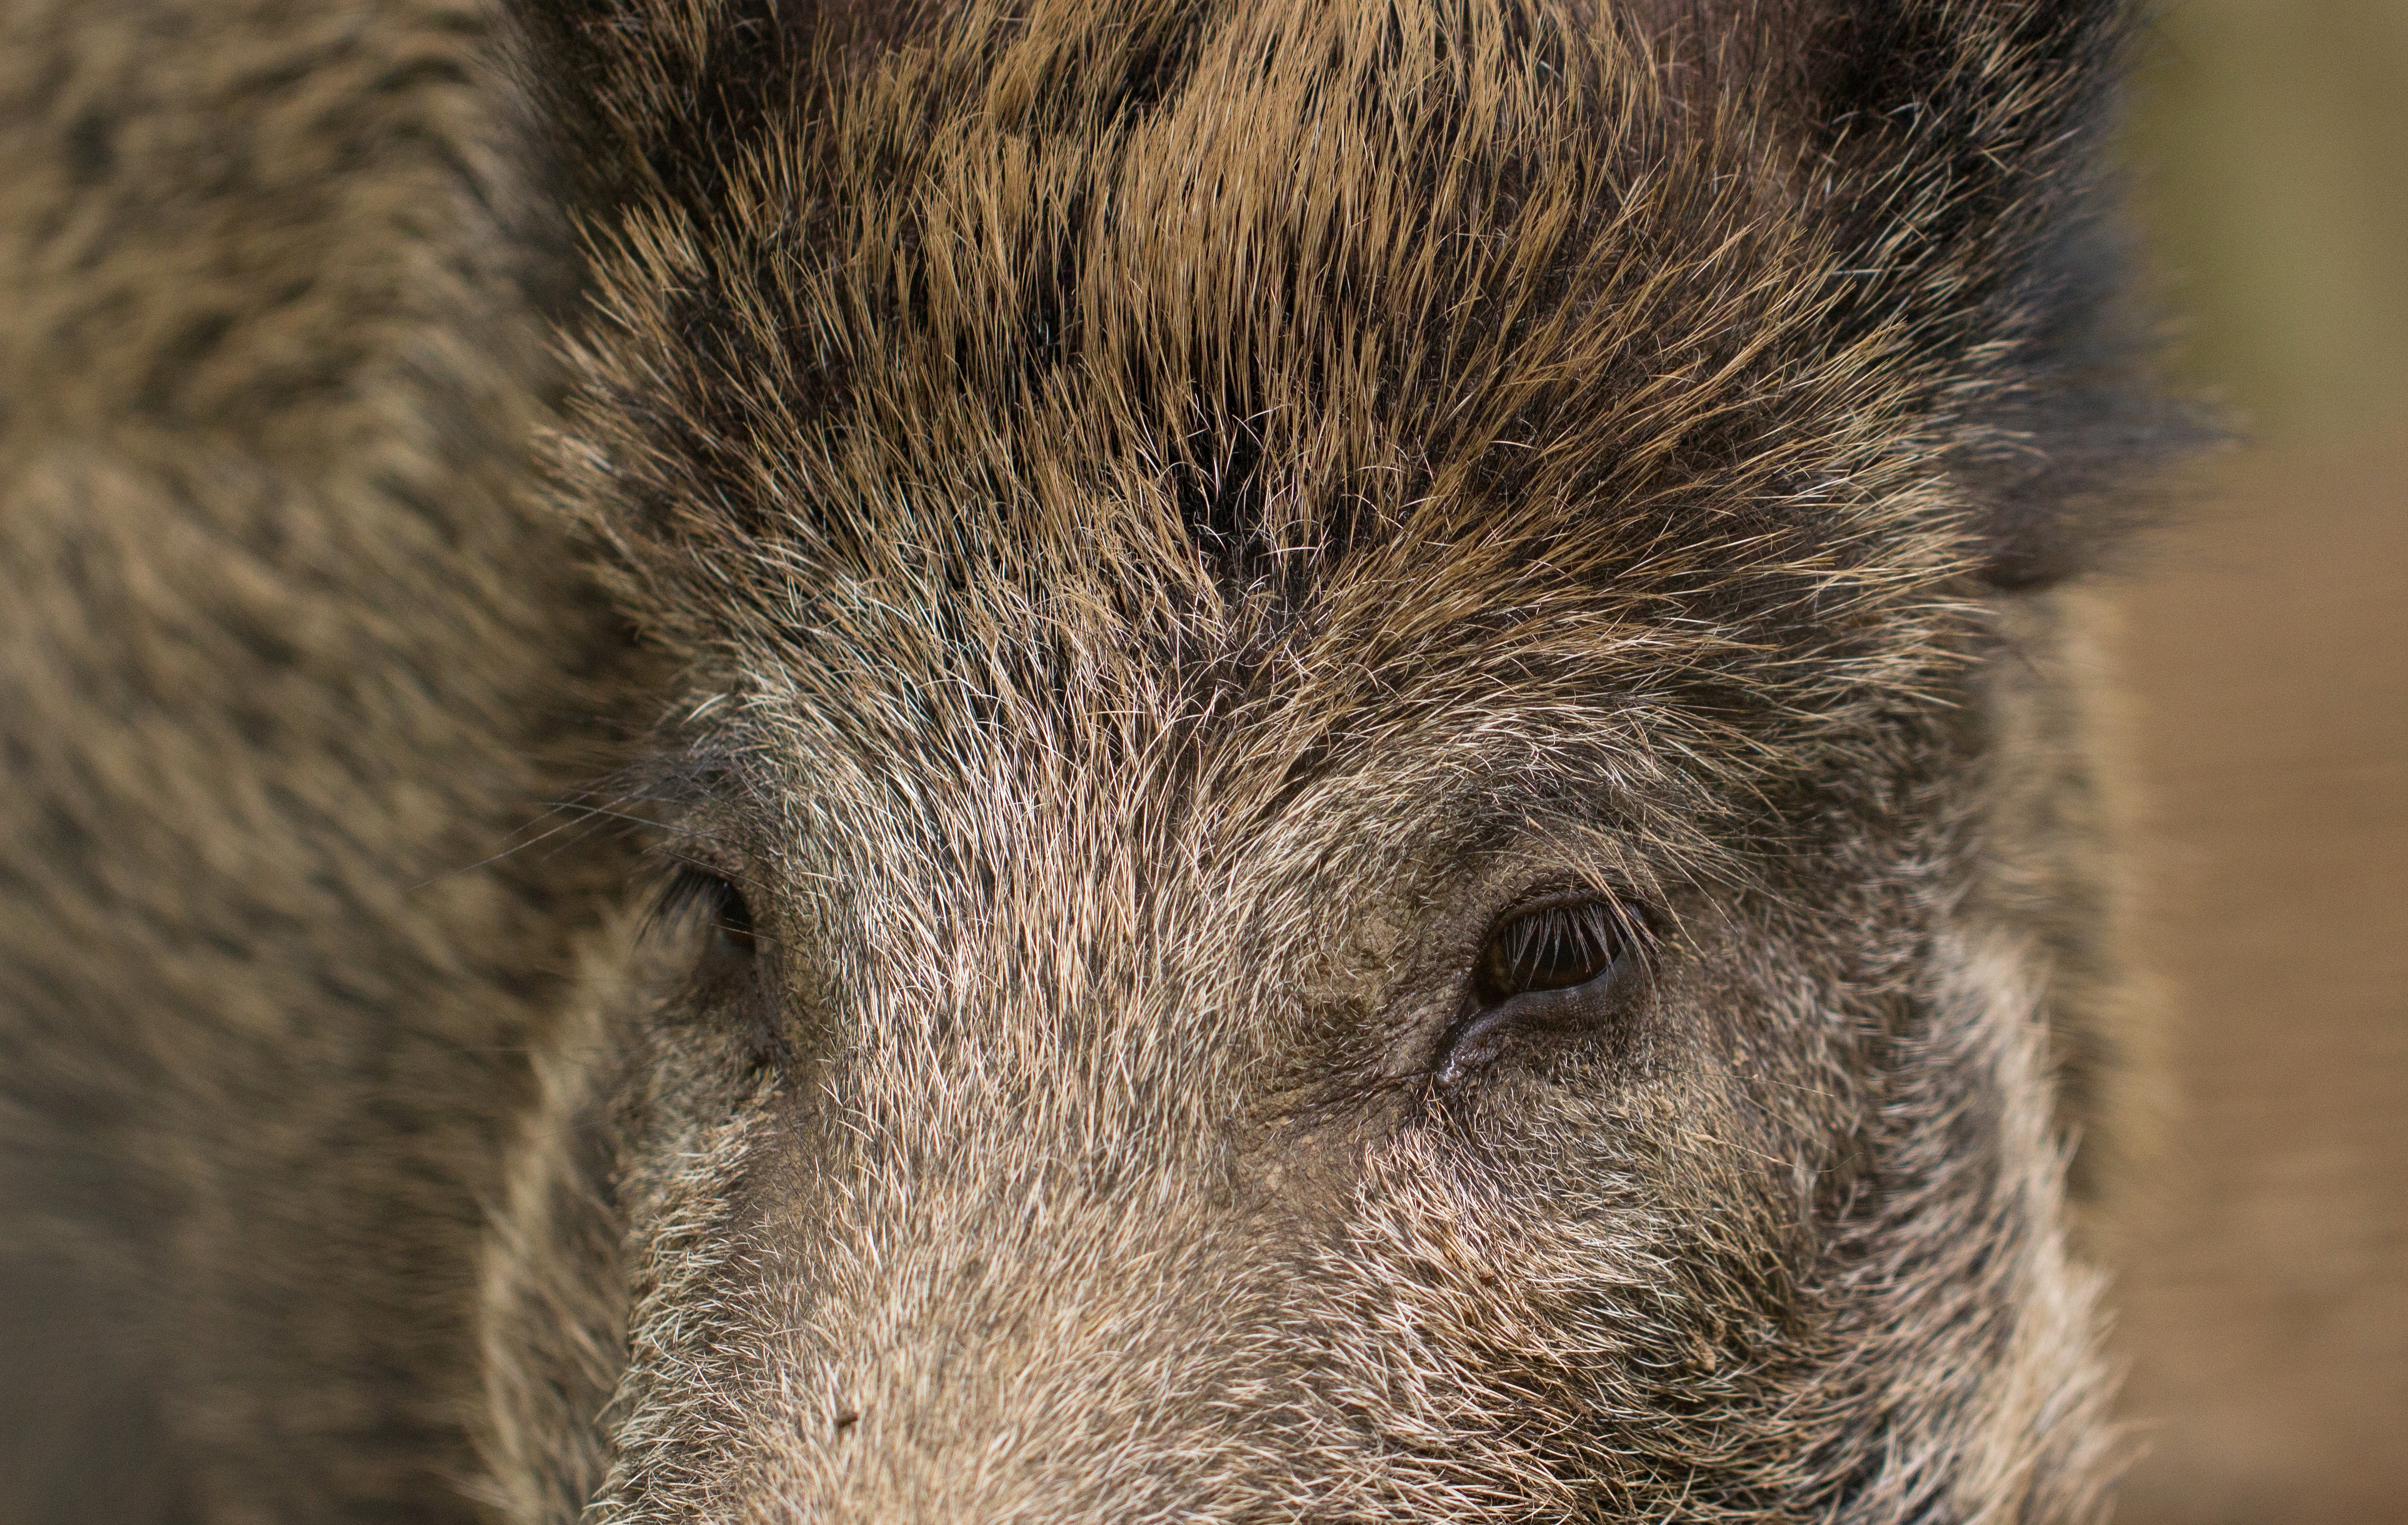
wildlife, fur, mammal, fauna, close up, boar, whiskers, snout, eye, vertebrate, pig, wild boar, pig like mammal, peccary